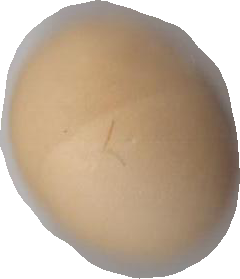
Variety: Grobogan